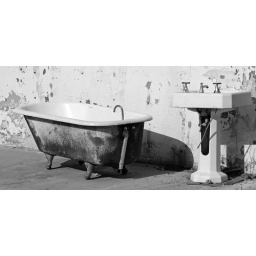
This was sitting against the wall of a barn. It was a photo must!